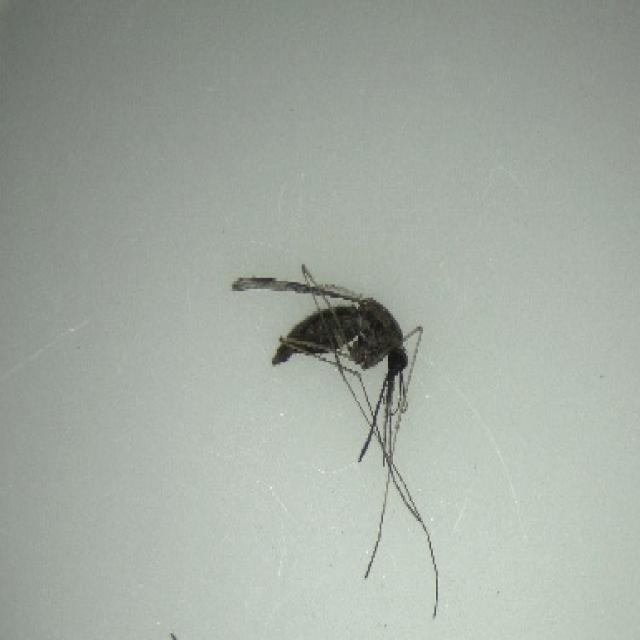
Species: anopheles_sinensis